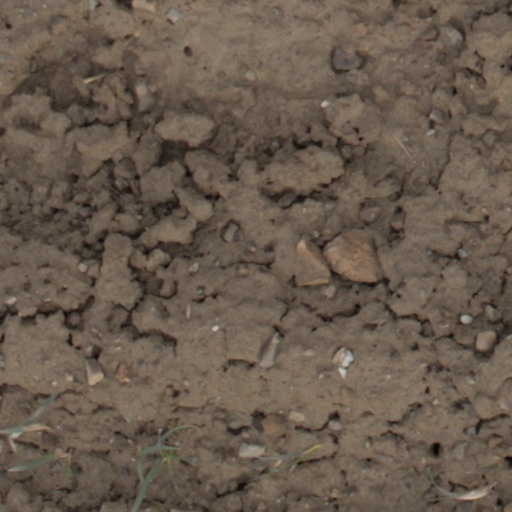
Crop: wheat